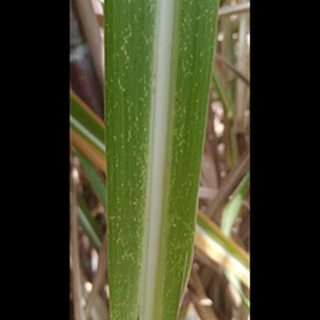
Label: sugarcane_mosaic